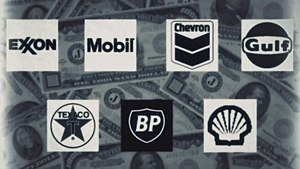
De syv søstre
De Syv søstres logoer
De syv søstre er en term, der blev brugt i 1950'erne om de syv olieselskaber, der var blevet etableret efter opdelingen af det amerikanske selskab Standard Oil i 1911, og udtrykket blev navngivet af den italienske entreprenør Enrico Mattei.